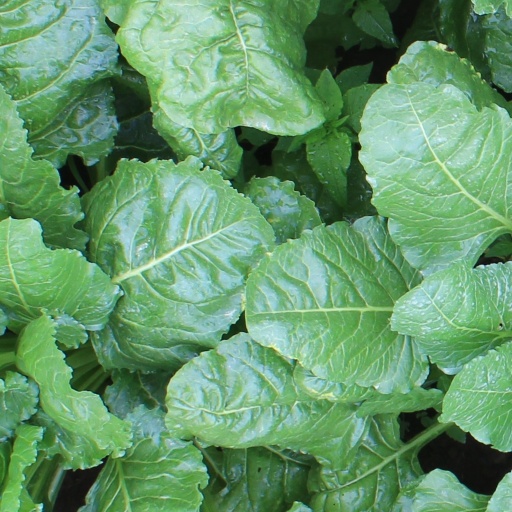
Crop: sugar beet